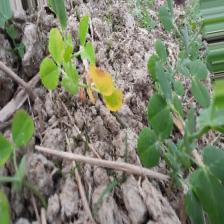
Label: Lentil Rust